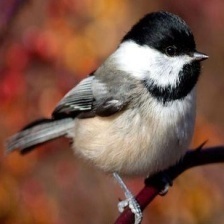
Species: BLACK-CAPPED CHICKADEE
Scientific name: POECILE ATRICAPILLUS
ImageNet parent category: chickadee